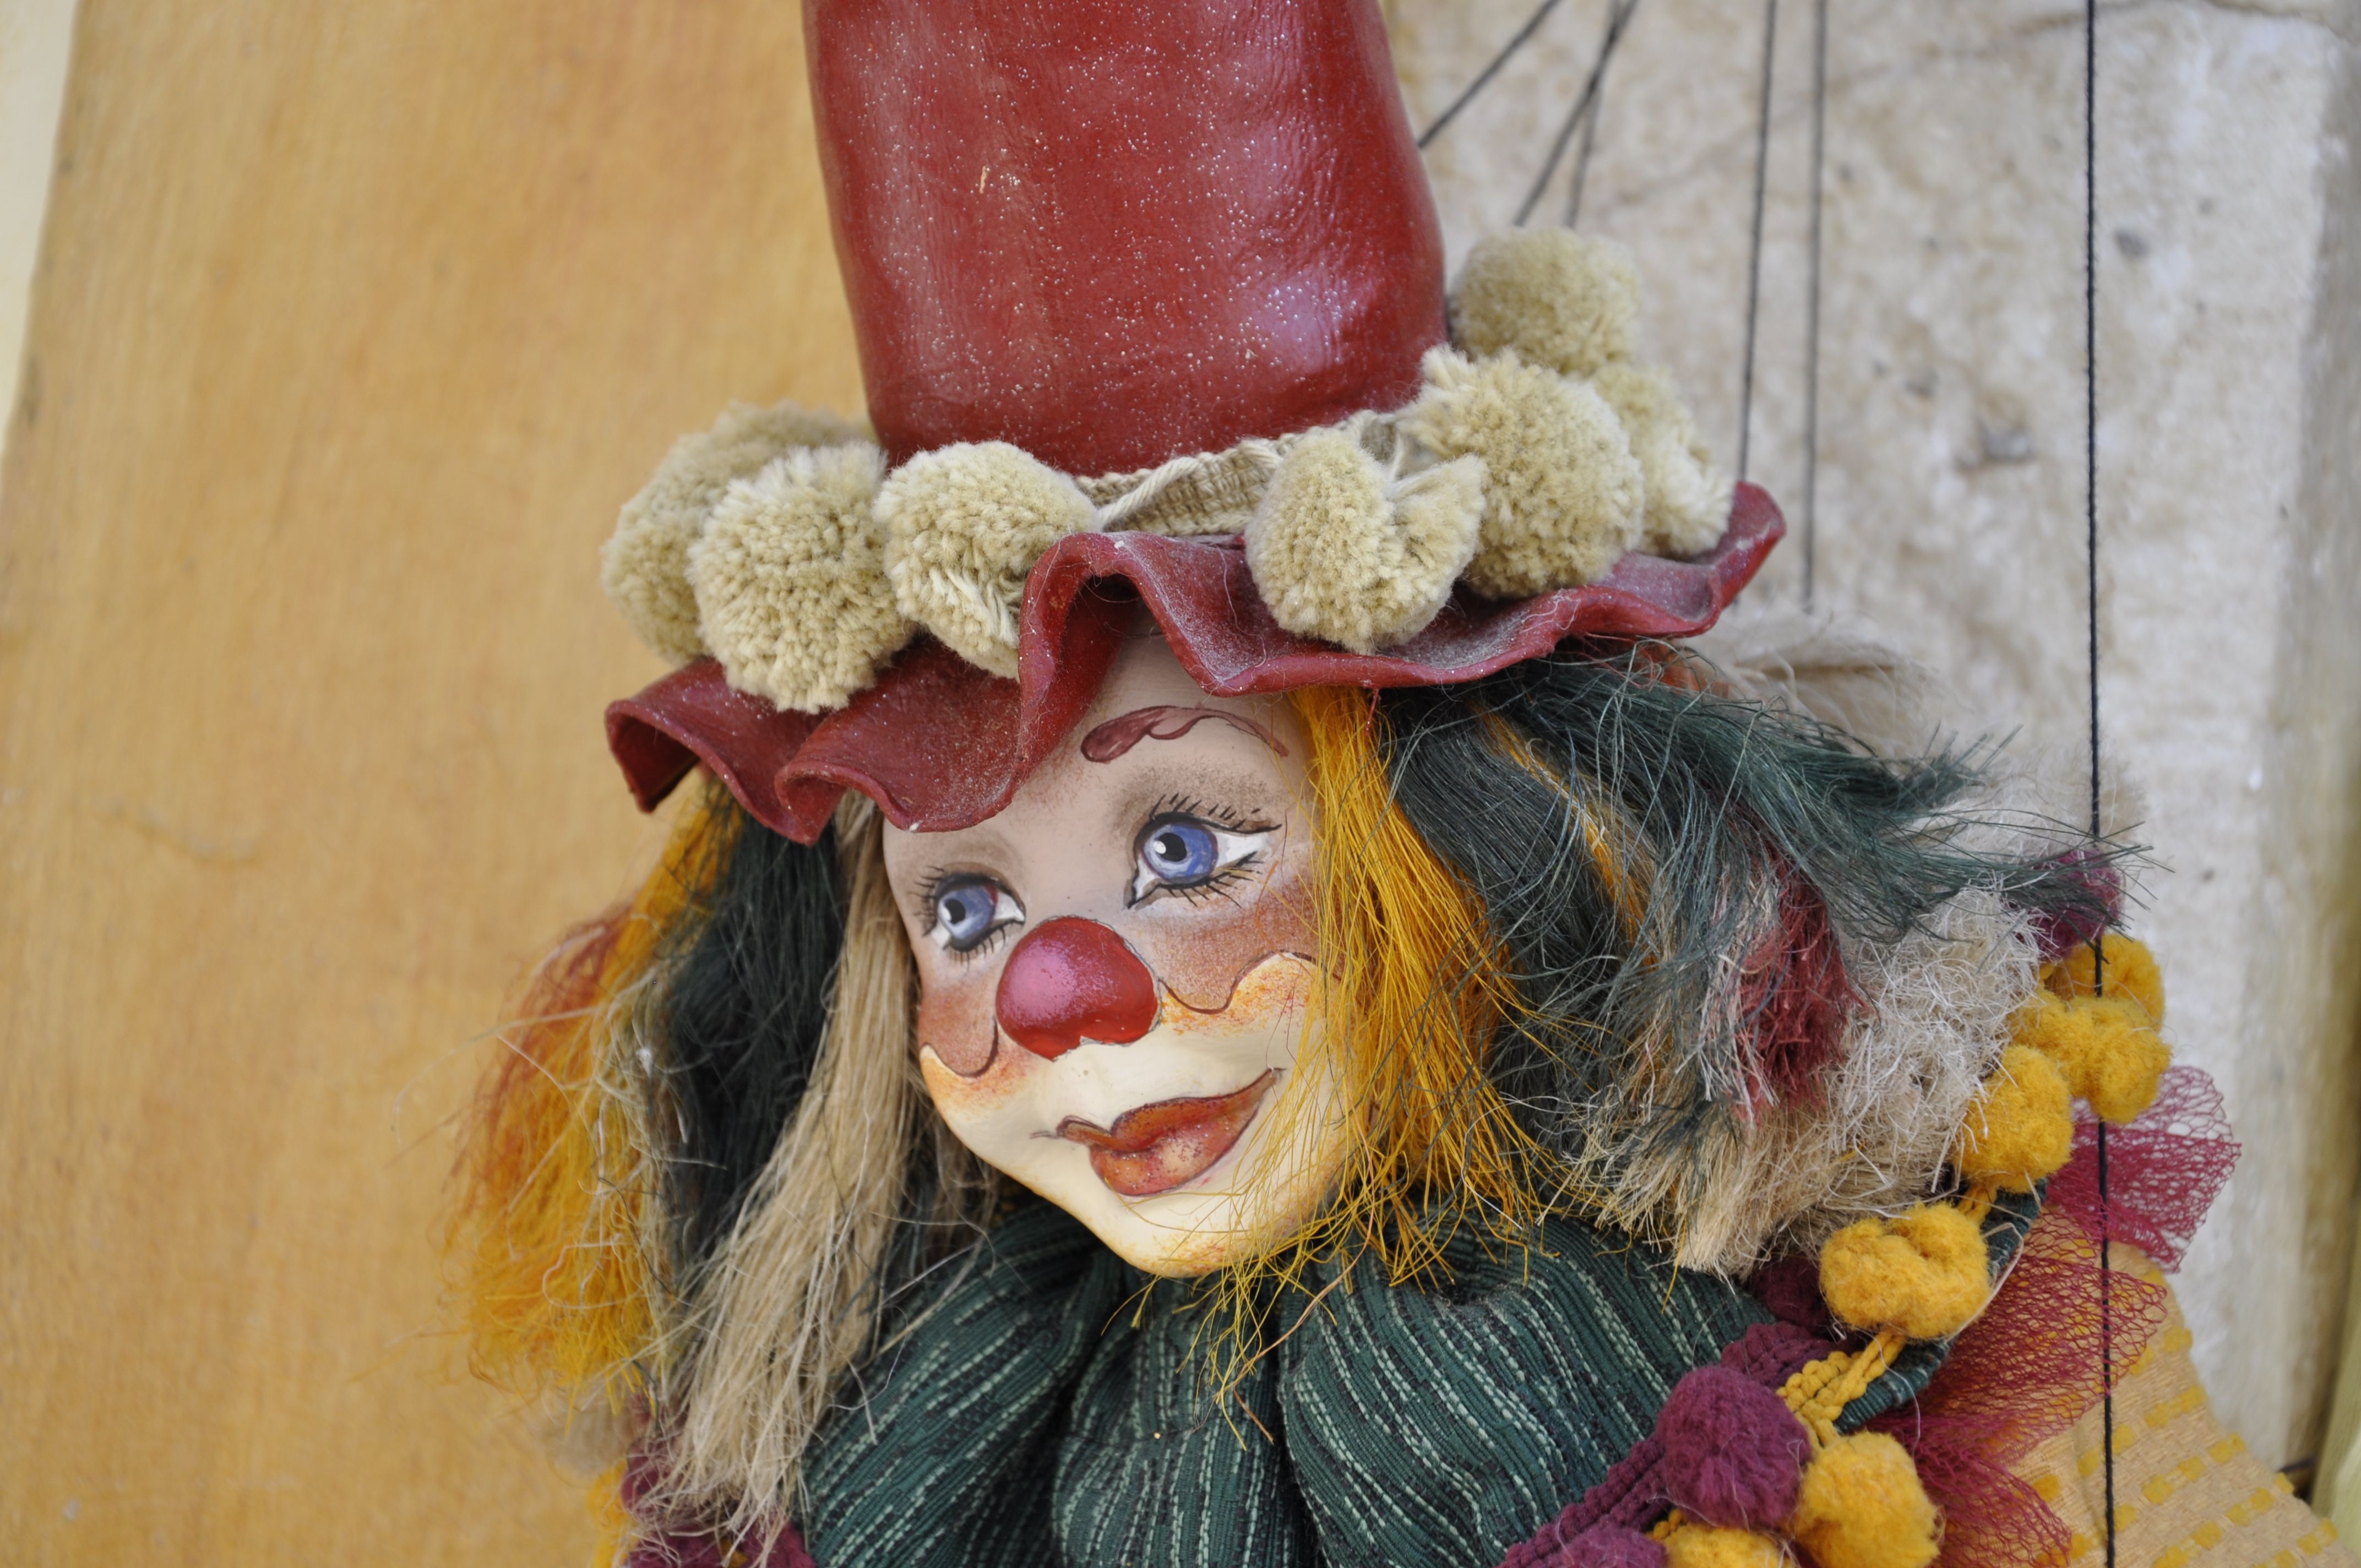
red, color, clothing, colorful, toy, clown, doll, art, children, toys, children toys, performing arts, dying of the light